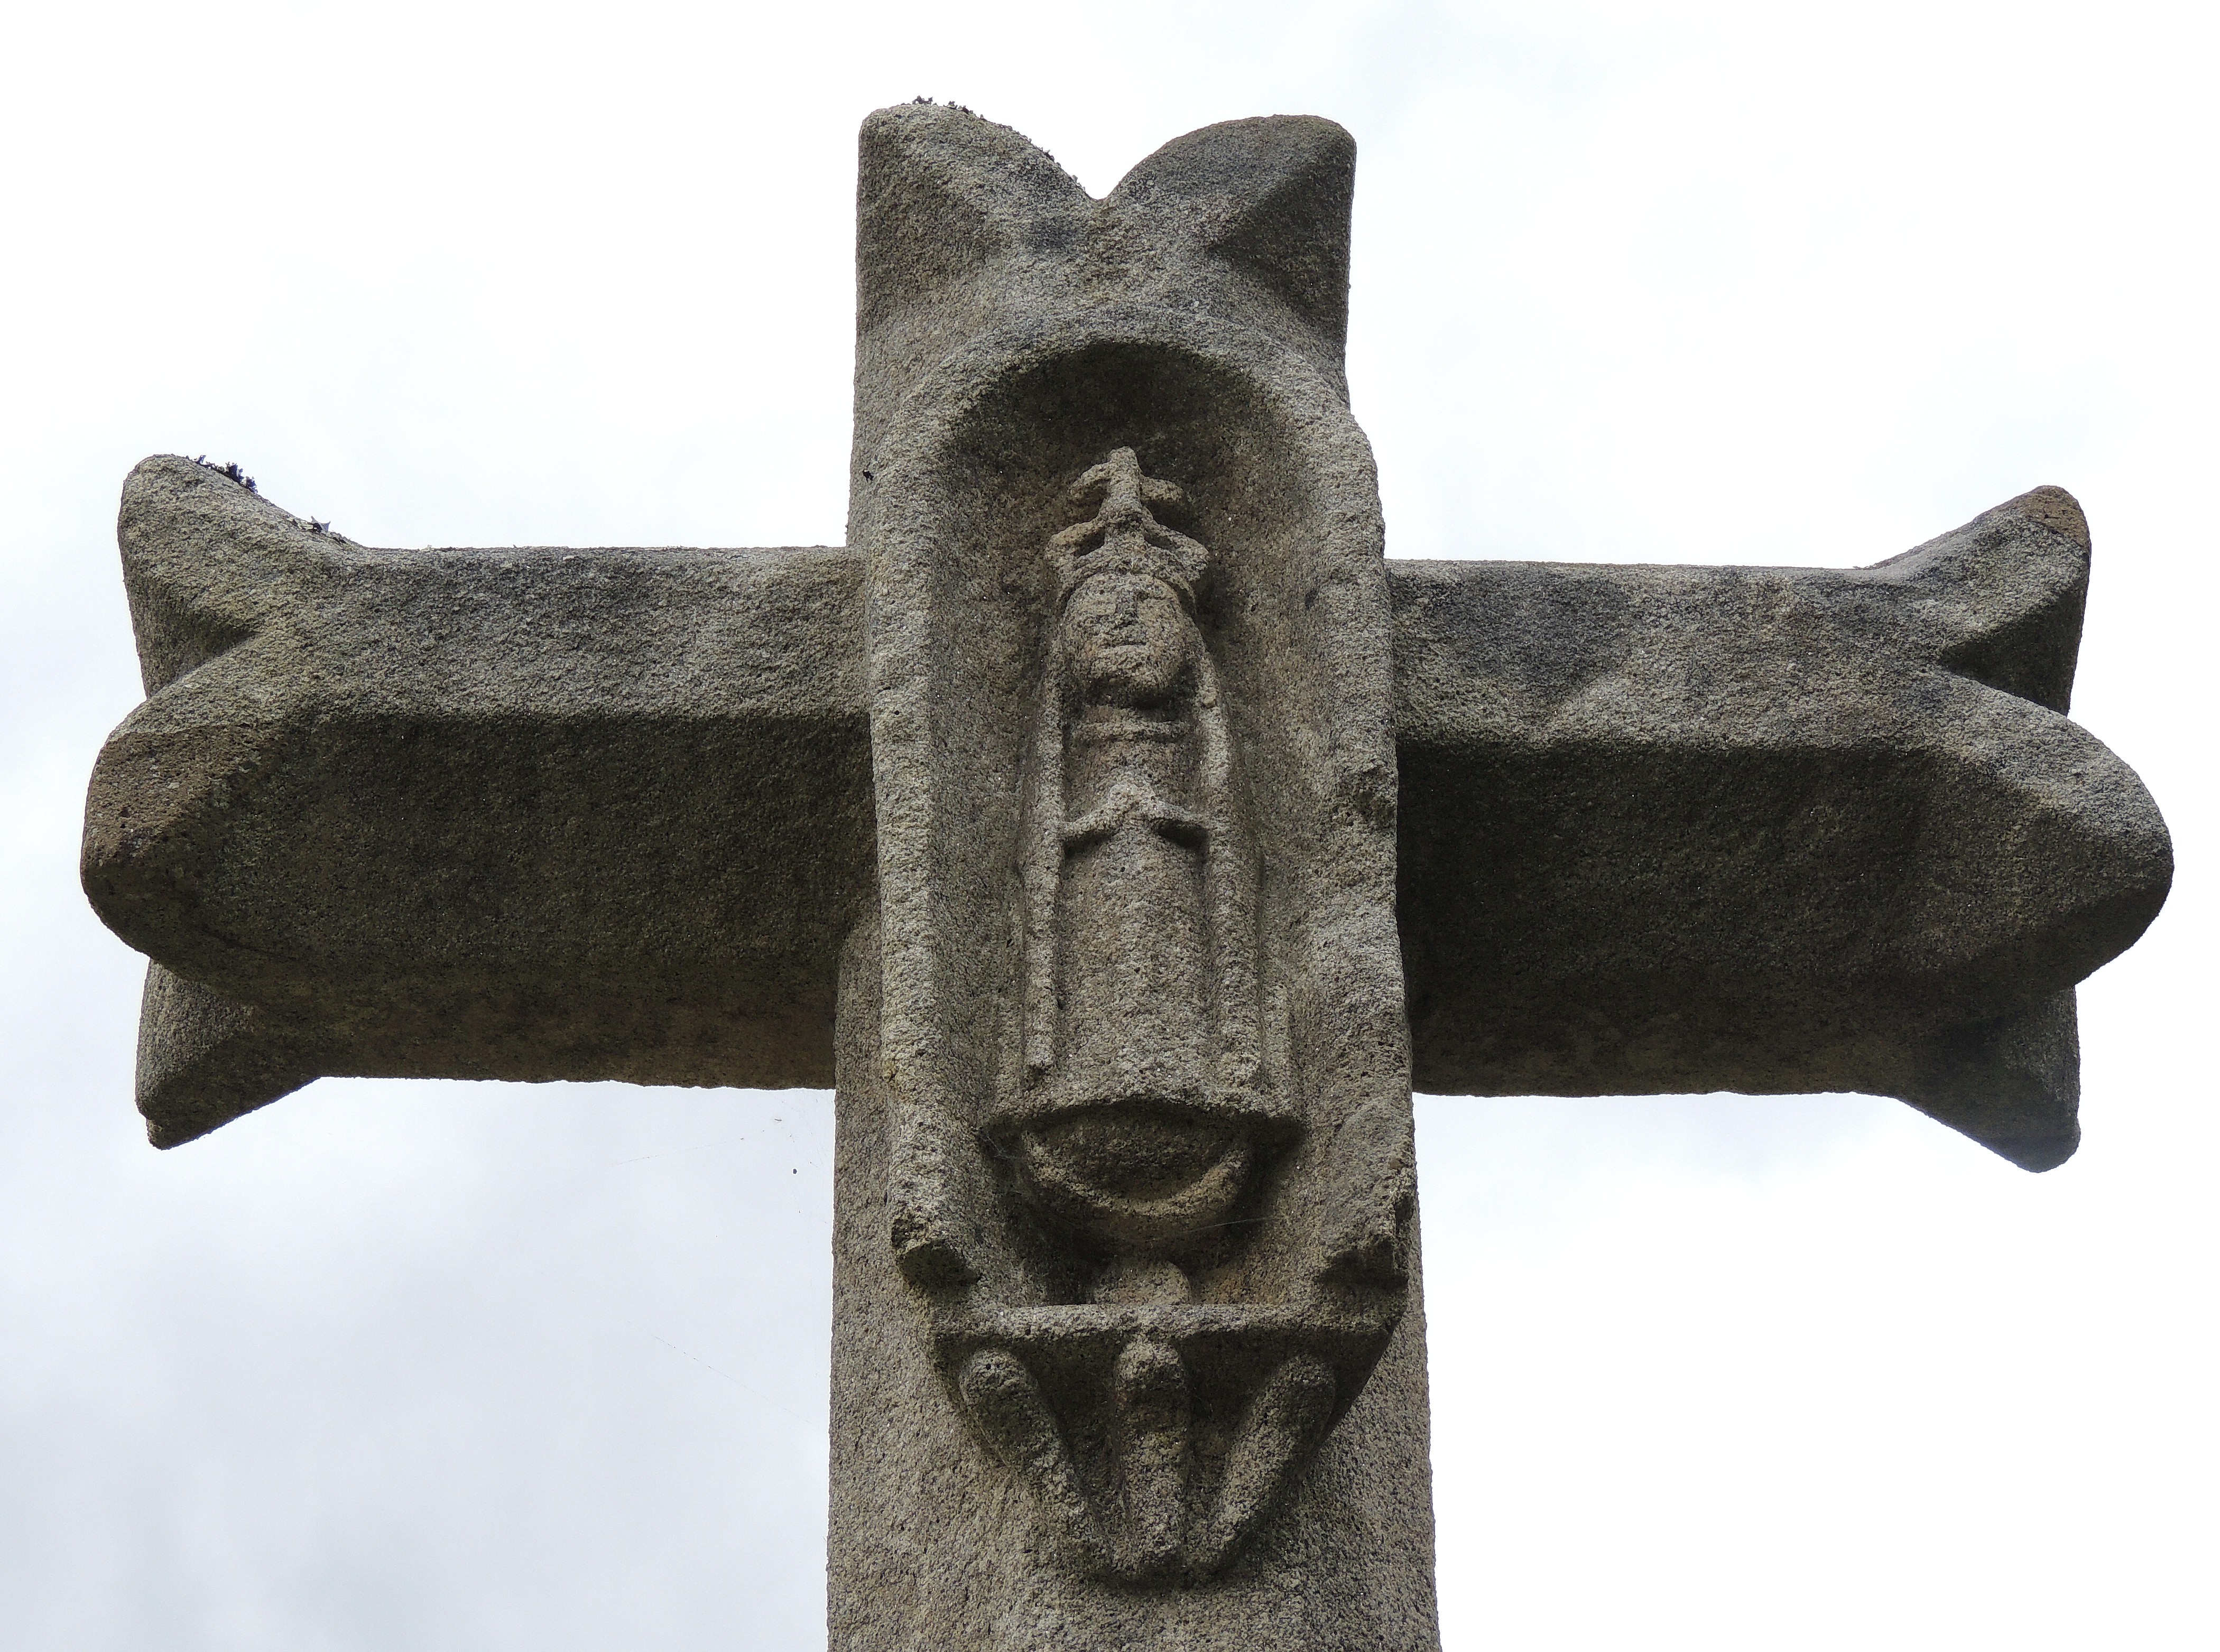
monument, statue, gargoyle, sculpture, art, cool image, headstone, carving, stone carving, nonbuilding structure